Maná

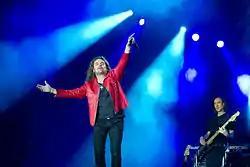
Maná in concert in Rock in Rio in Madrid in 2012

Mana is known for its involvement in social and political issues. The band has been active in supporting environmental causes, human rights, and other charitable efforts. Their song "Eres mi religión" is often cited for its spiritual and humanitarian message.